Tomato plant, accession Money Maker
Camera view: tilt-top (135 deg); turntable rotation: 60 degrees
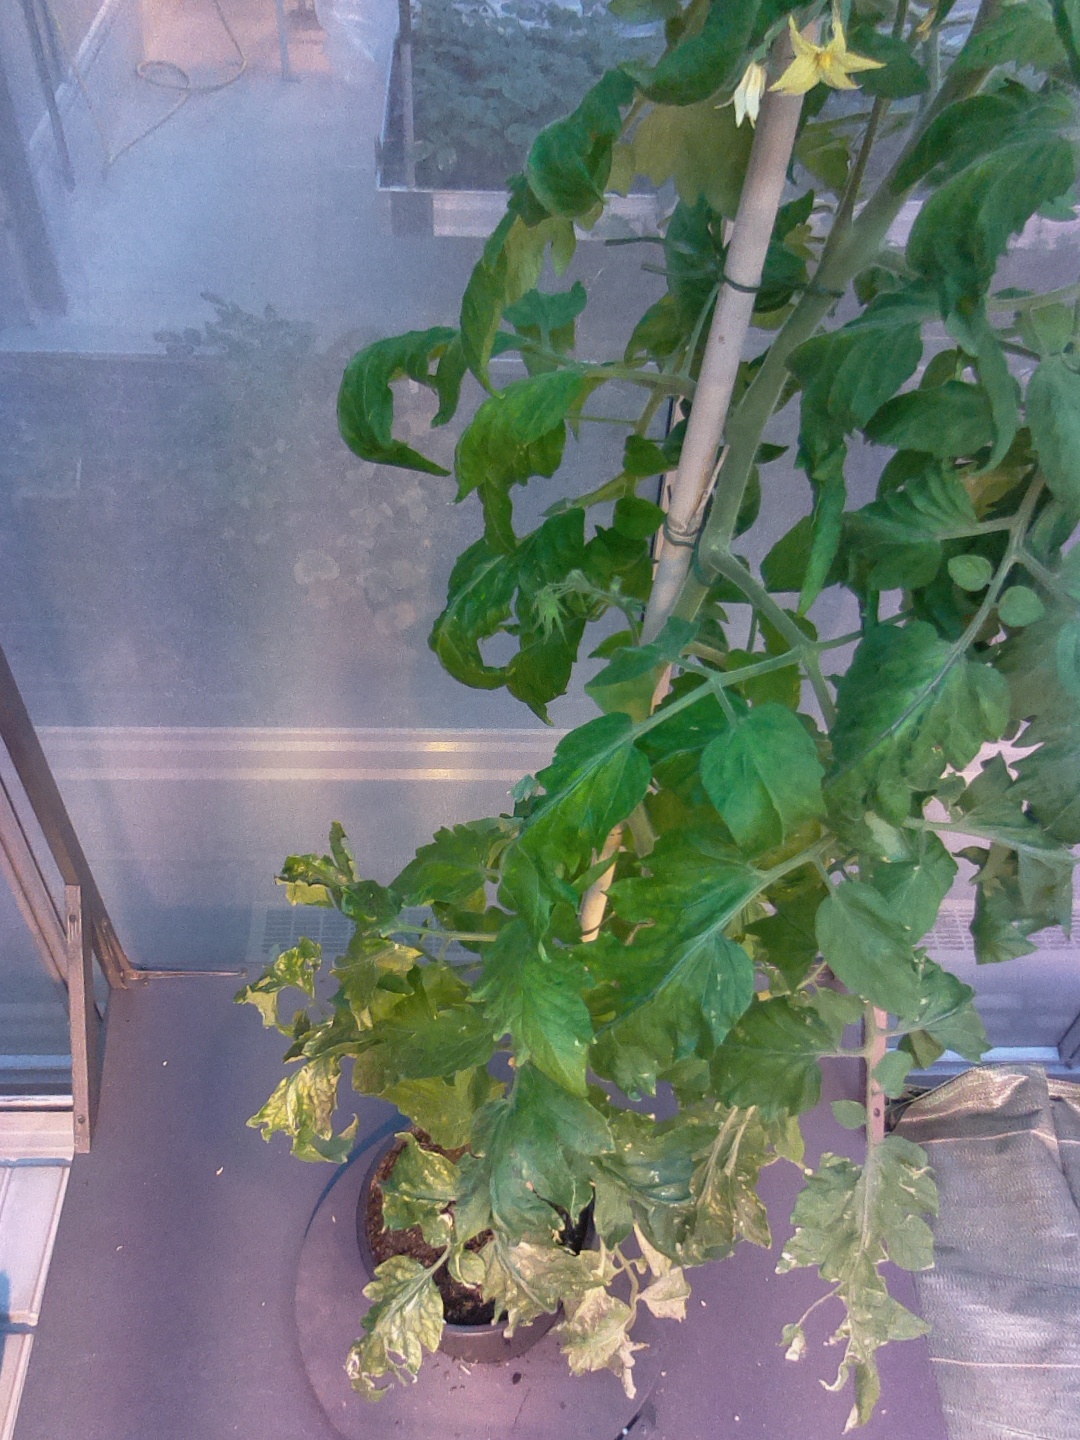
BBCH growth stage 70: Fruits at the main stem or branches visibles